Increment borer

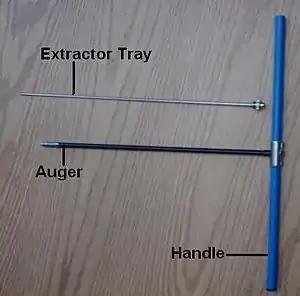
Haglof increment borer

An increment borer is a specialized tool used to extract a section of wood tissue from a living tree with relatively minor injury to the plant itself. The tool consists of a handle, an auger bit and a small, half circular metal tray ( the core extractor or "spoon") that fits into the auger bit; the last is usually manufactured from carbide steel. It is most often used by foresters, researchers and scientists to determine the age of a tree. This science is also called dendrochronology. The operation enables the user to count the rings in the core sample, to reveal the age of the tree being examined and its growth rate. After use the tool breaks down: auger bit and extractor fit within the handle, making it highly compact and easy to carry.